Brawn GP

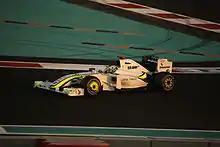
Button driving at the Abu Dhabi Grand Prix

At the , Brawn had the opportunity to clinch the 2009 Constructors' Championship. The drivers started sixth and tenth, and both of them had reasonably successful races, eventually finishing seventh and eighth. This left Brawn just half a point from winning the Constructors' Championship. After the race, the race stewards announced they were investigating Nico Rosberg for excessive speed under safety car conditions. A typical 25-second penalty would have moved both Brawn drivers one place up and the Constructors' Championship would have been won; it was announced later that Rosberg was in the clear and the race result would stand. At the , Button clinched the Drivers' Championship by finishing in fifth place. With Barrichello finishing in eighth place, Brawn also won the Constructors' Championship. In , the final race of the season, they finished 3–4, with Button world champion ahead of Barrichello third in the championship. The team also won the 2010 Laureus World Sports Award for Team of the Year as a result of its success. The team had a race win success rate of 47.05% (8 wins in 17 races); by winning both titles in its only year of competition, the team is the first ever to achieve a 100% championship success rate.